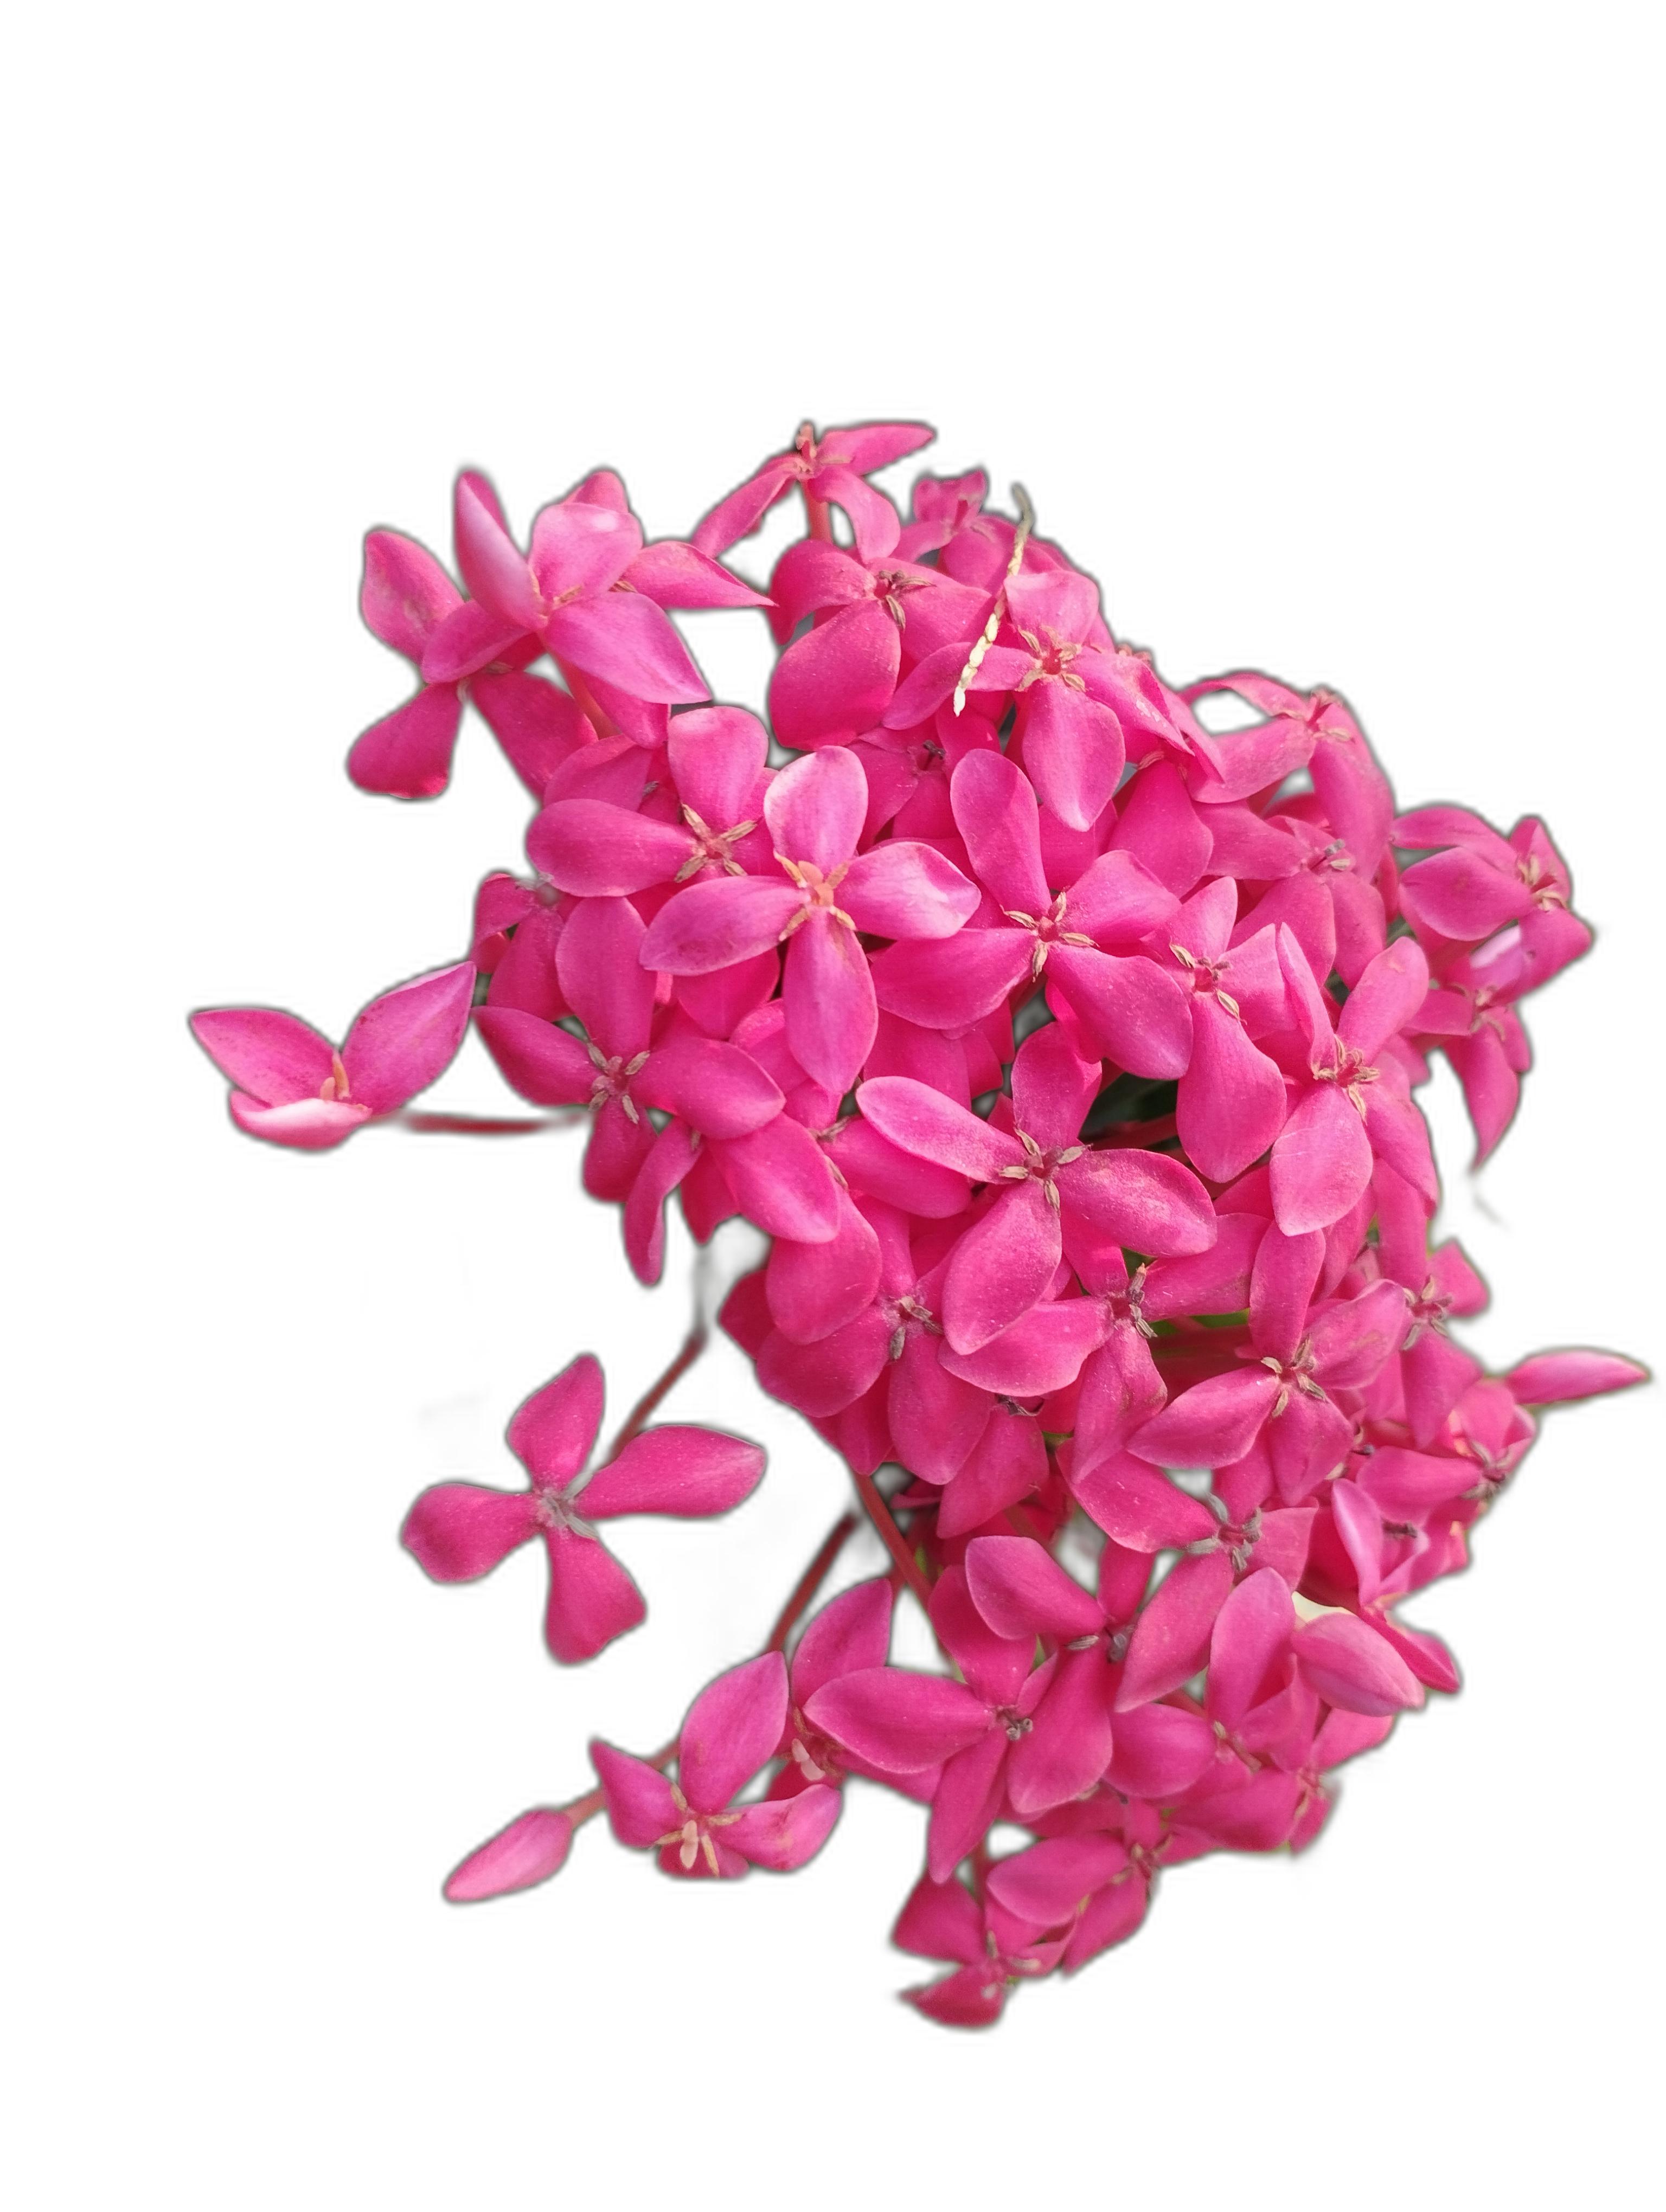
Label: Jungle geranium